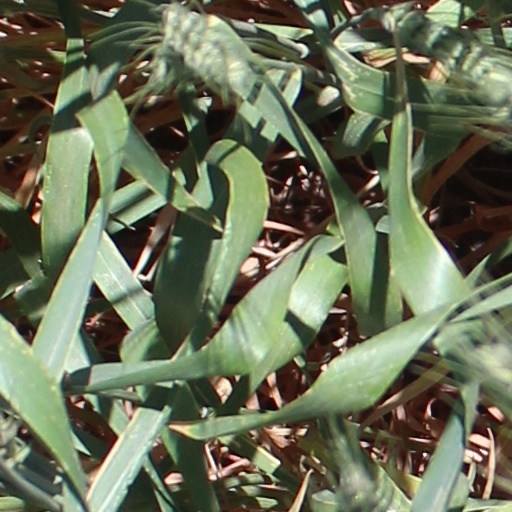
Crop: wheat